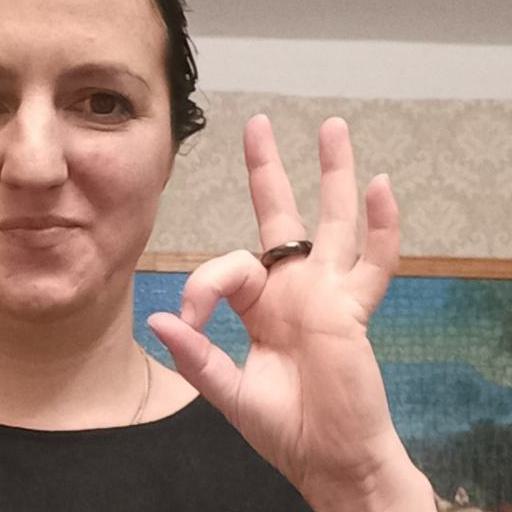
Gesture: ok